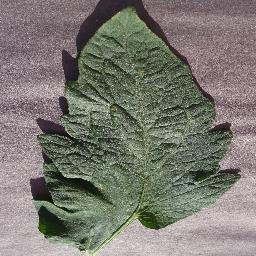
Label: Tomato___Target_Spot